Austrian walled towns

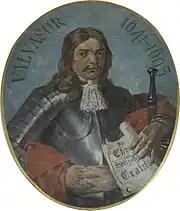
Johann Weikhard von Valvasor, historian and topographical artist.

Between 1642 and 1654 Matthäus Merian, published 16 volumes of engravings and descriptions of towns in "Topographia Germaniae". The ninth volume, "Provinciarum Austriacarum", published in Frankfurt am Main in 1649 covered Austria and includes 56 engravings of walled towns. This volume was re-issued in 1679. Merian was followed by Georg Matthäus Vischer who published three works covering the castles, monasteries and fortified towns of Lower Austria in 1672, Upper Austria in 1674 and Styria, which also includes parts of Slovenia in 1681. Often Vischer copied or updated Merian's earlier views, but many of Vischer's works include smaller towns which had not previously been illustrated.